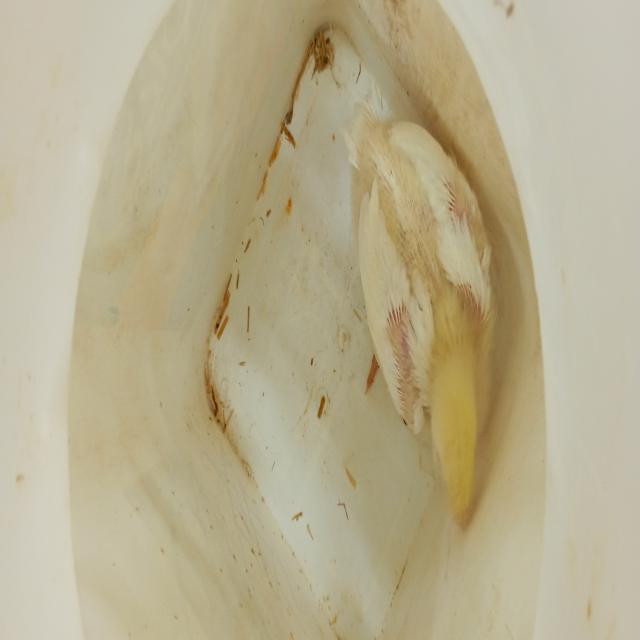
Weight: 461 g